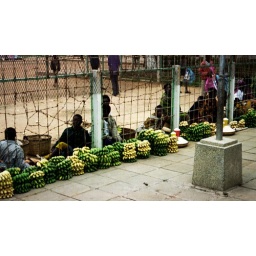
banana sellers at a train station in zambia